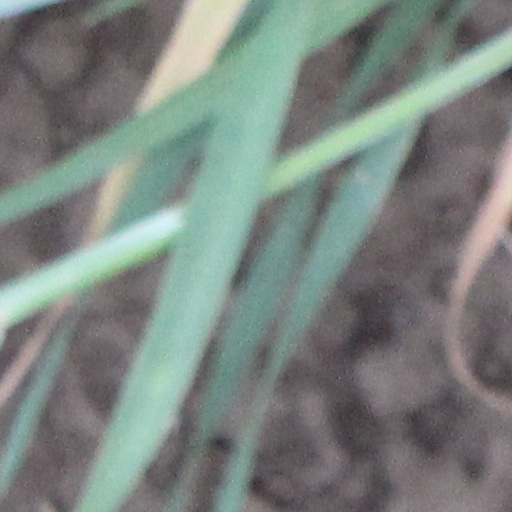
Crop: wheat